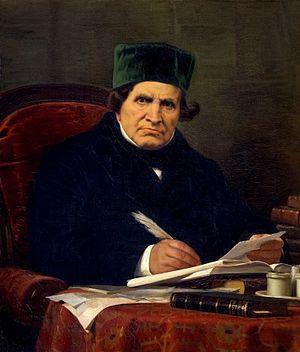
Jean-Baptiste Niccolini, né le 29 octobre 1782 à San Giuliano Terme et mort le 20 septembre 1861 à Florence, est un historien, poète tragique et patriote italien. Il a écrit des tragédies et des textes patriotiques vantant la nation et la liberté du peuple italien. Il était un républicain libéral et anticlérical partisan de l'unité et de l'indépendance de l'Italie et sociétaire de l'Accademia della Crusca.